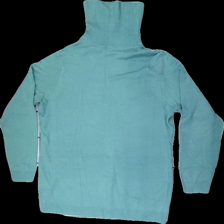
View: back
Type: Sweater
Category: Ladies
Brand: Missing
Colors: Green
Material: 100% acrylic
Cut: Regular, Turtle neck
Size: 44
Smell: Minor
Price range: 50-100
Recommended usage: Recycle